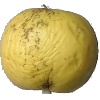
Label: Apple Golden 1